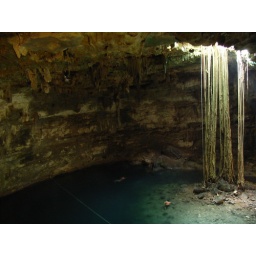
under ground swimming hole with tree growing down